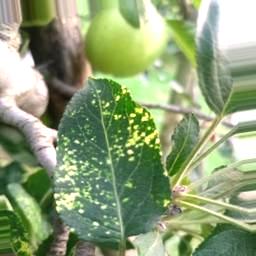
Label: Apple_Mosaic